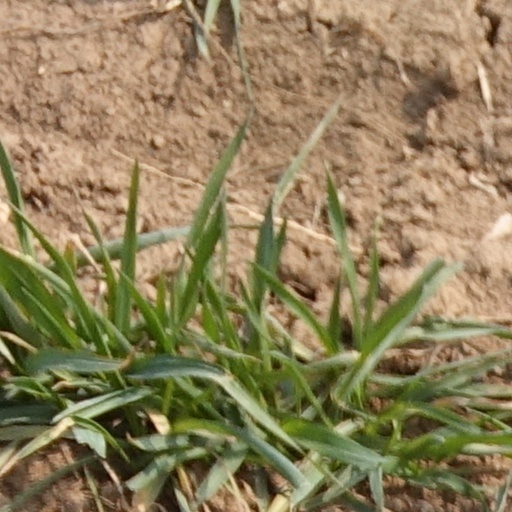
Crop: wheat